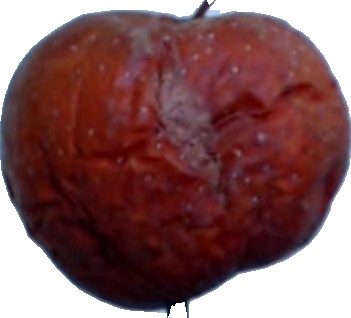
Label: apple_rotten_1